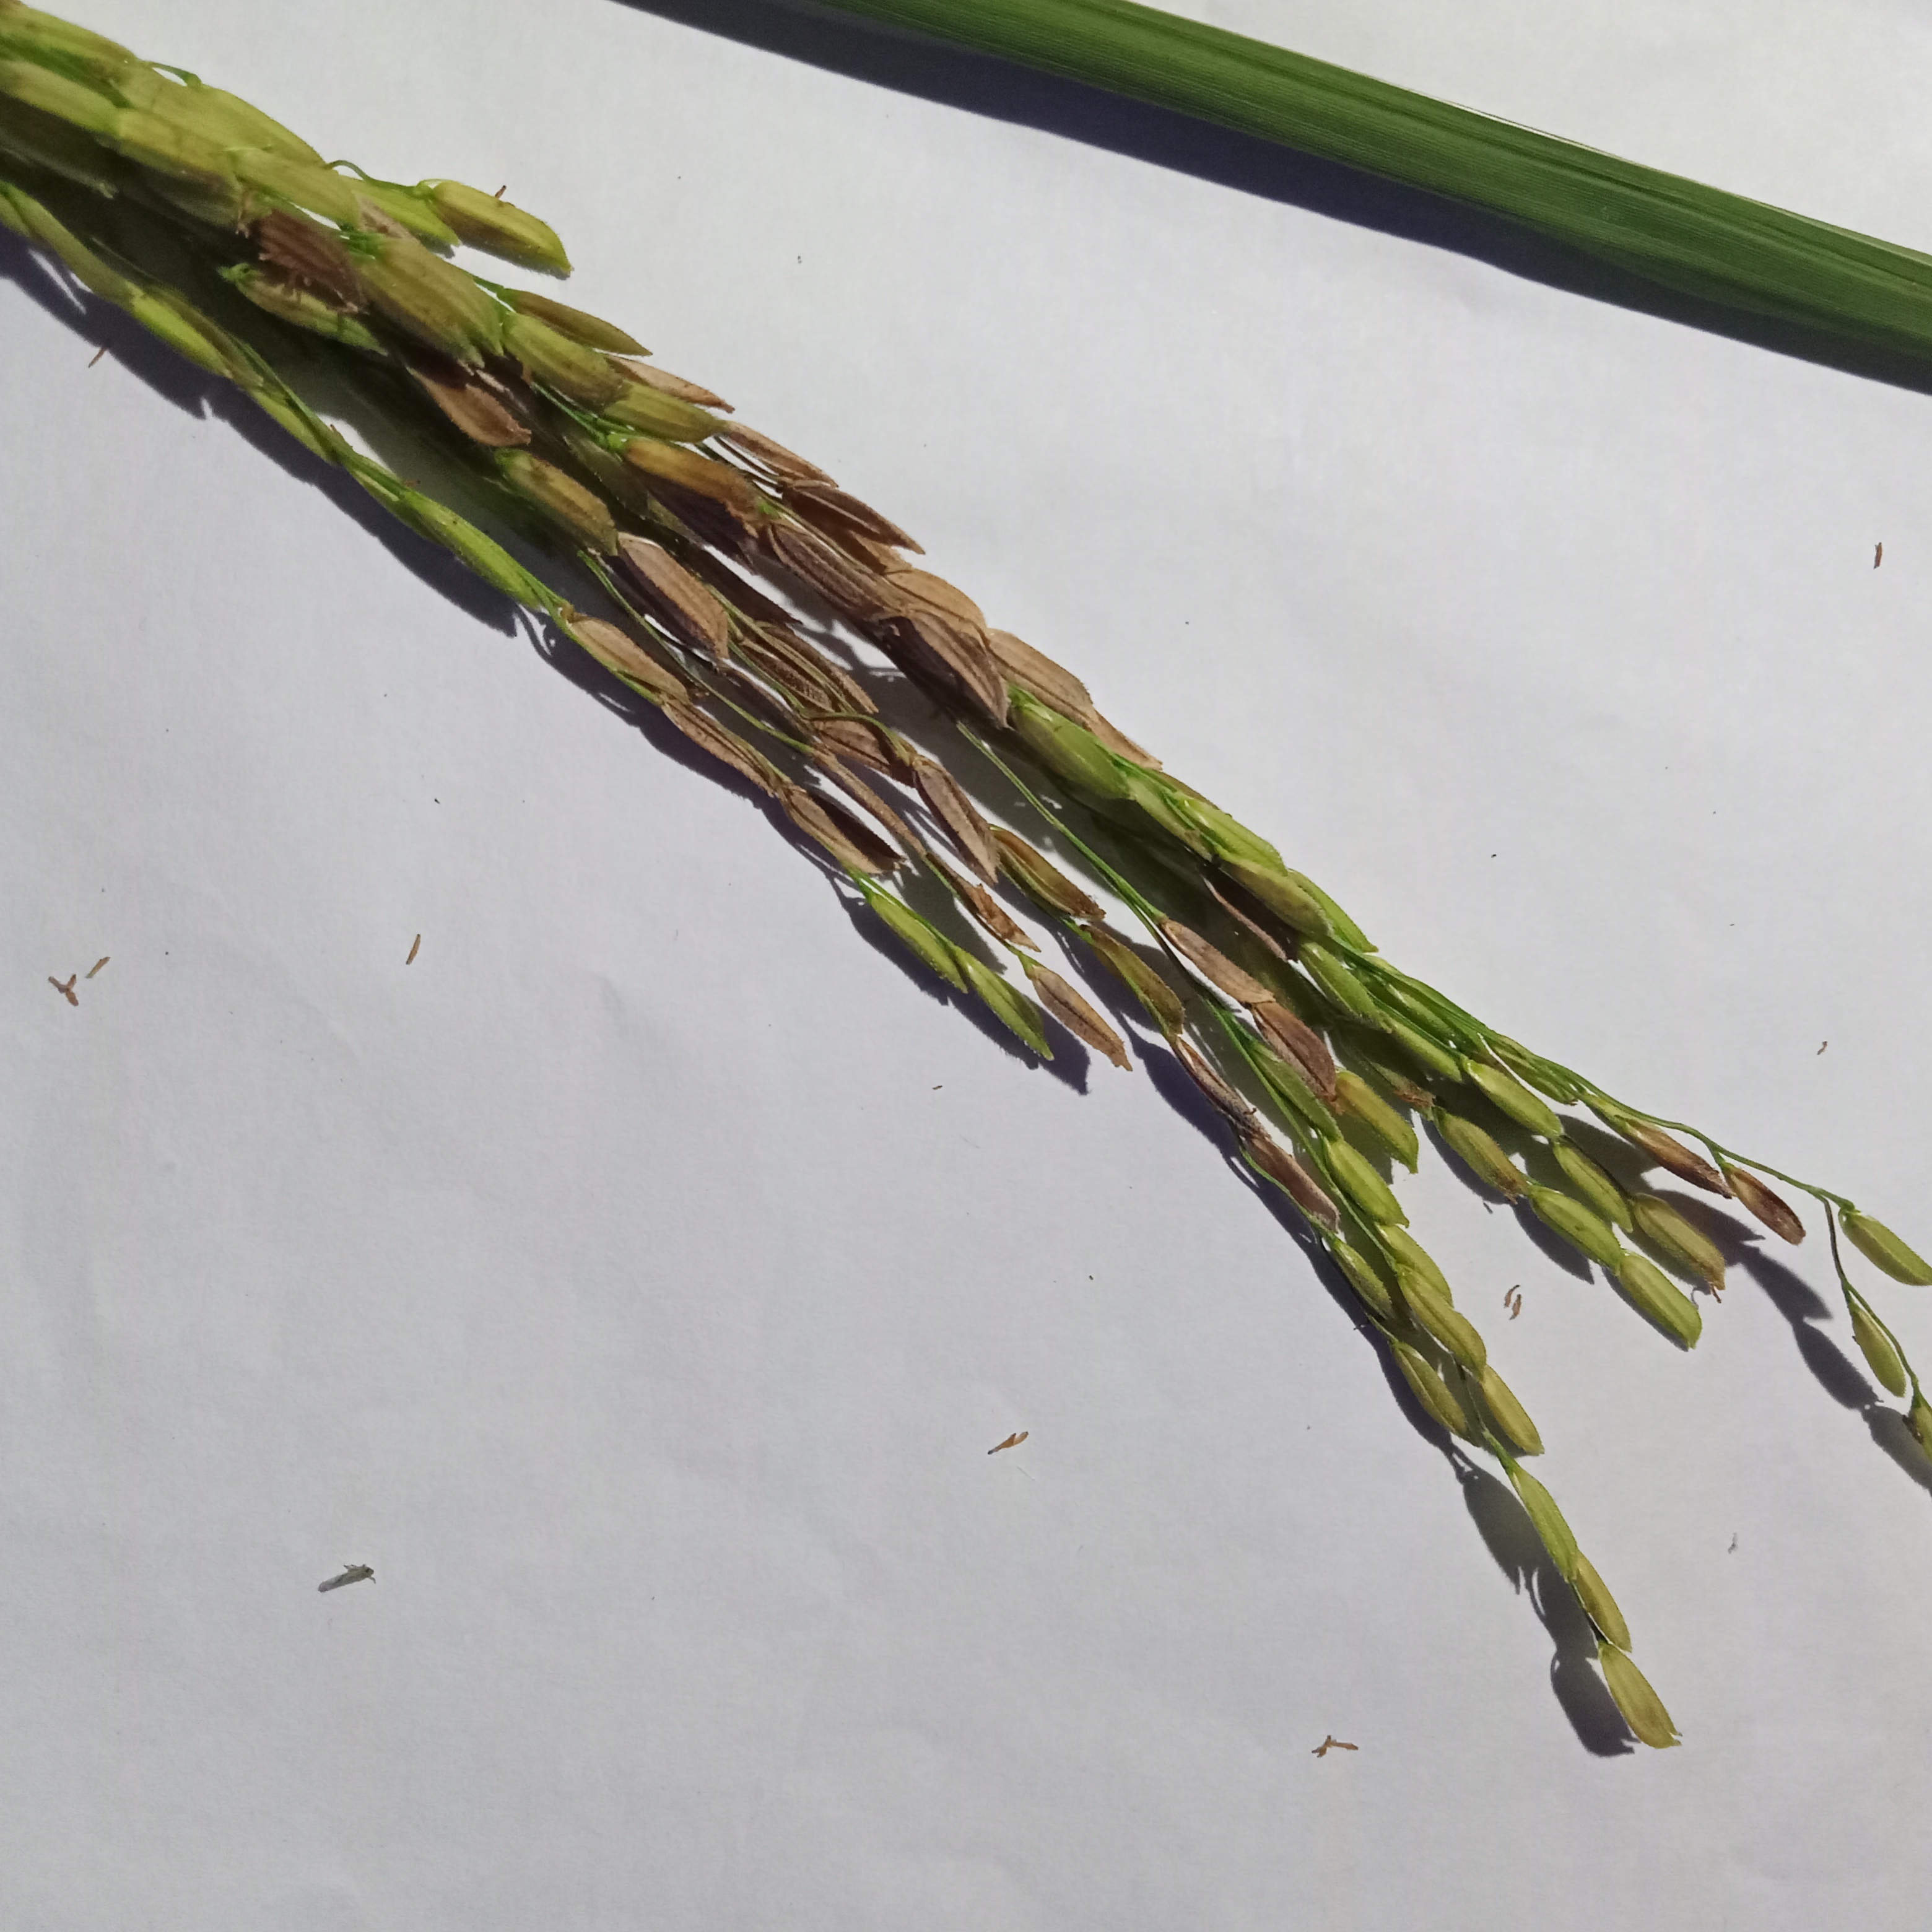
Nhãn: Bệnh Đạo ôn lá và cổ bông (Rice leaf and neck blast)